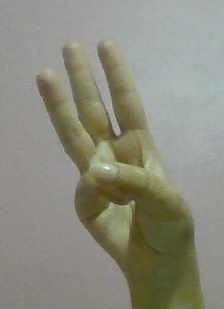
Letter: thaa